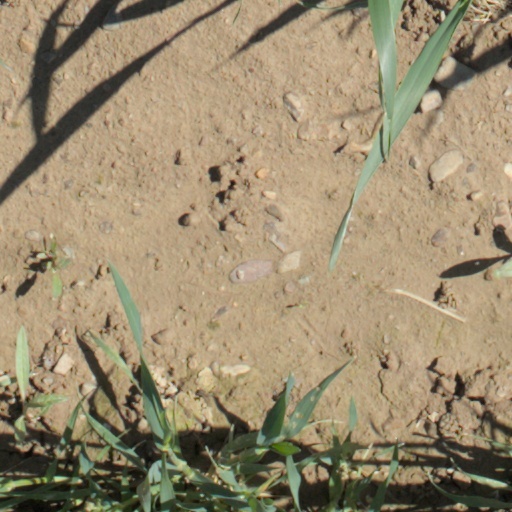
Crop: wheat